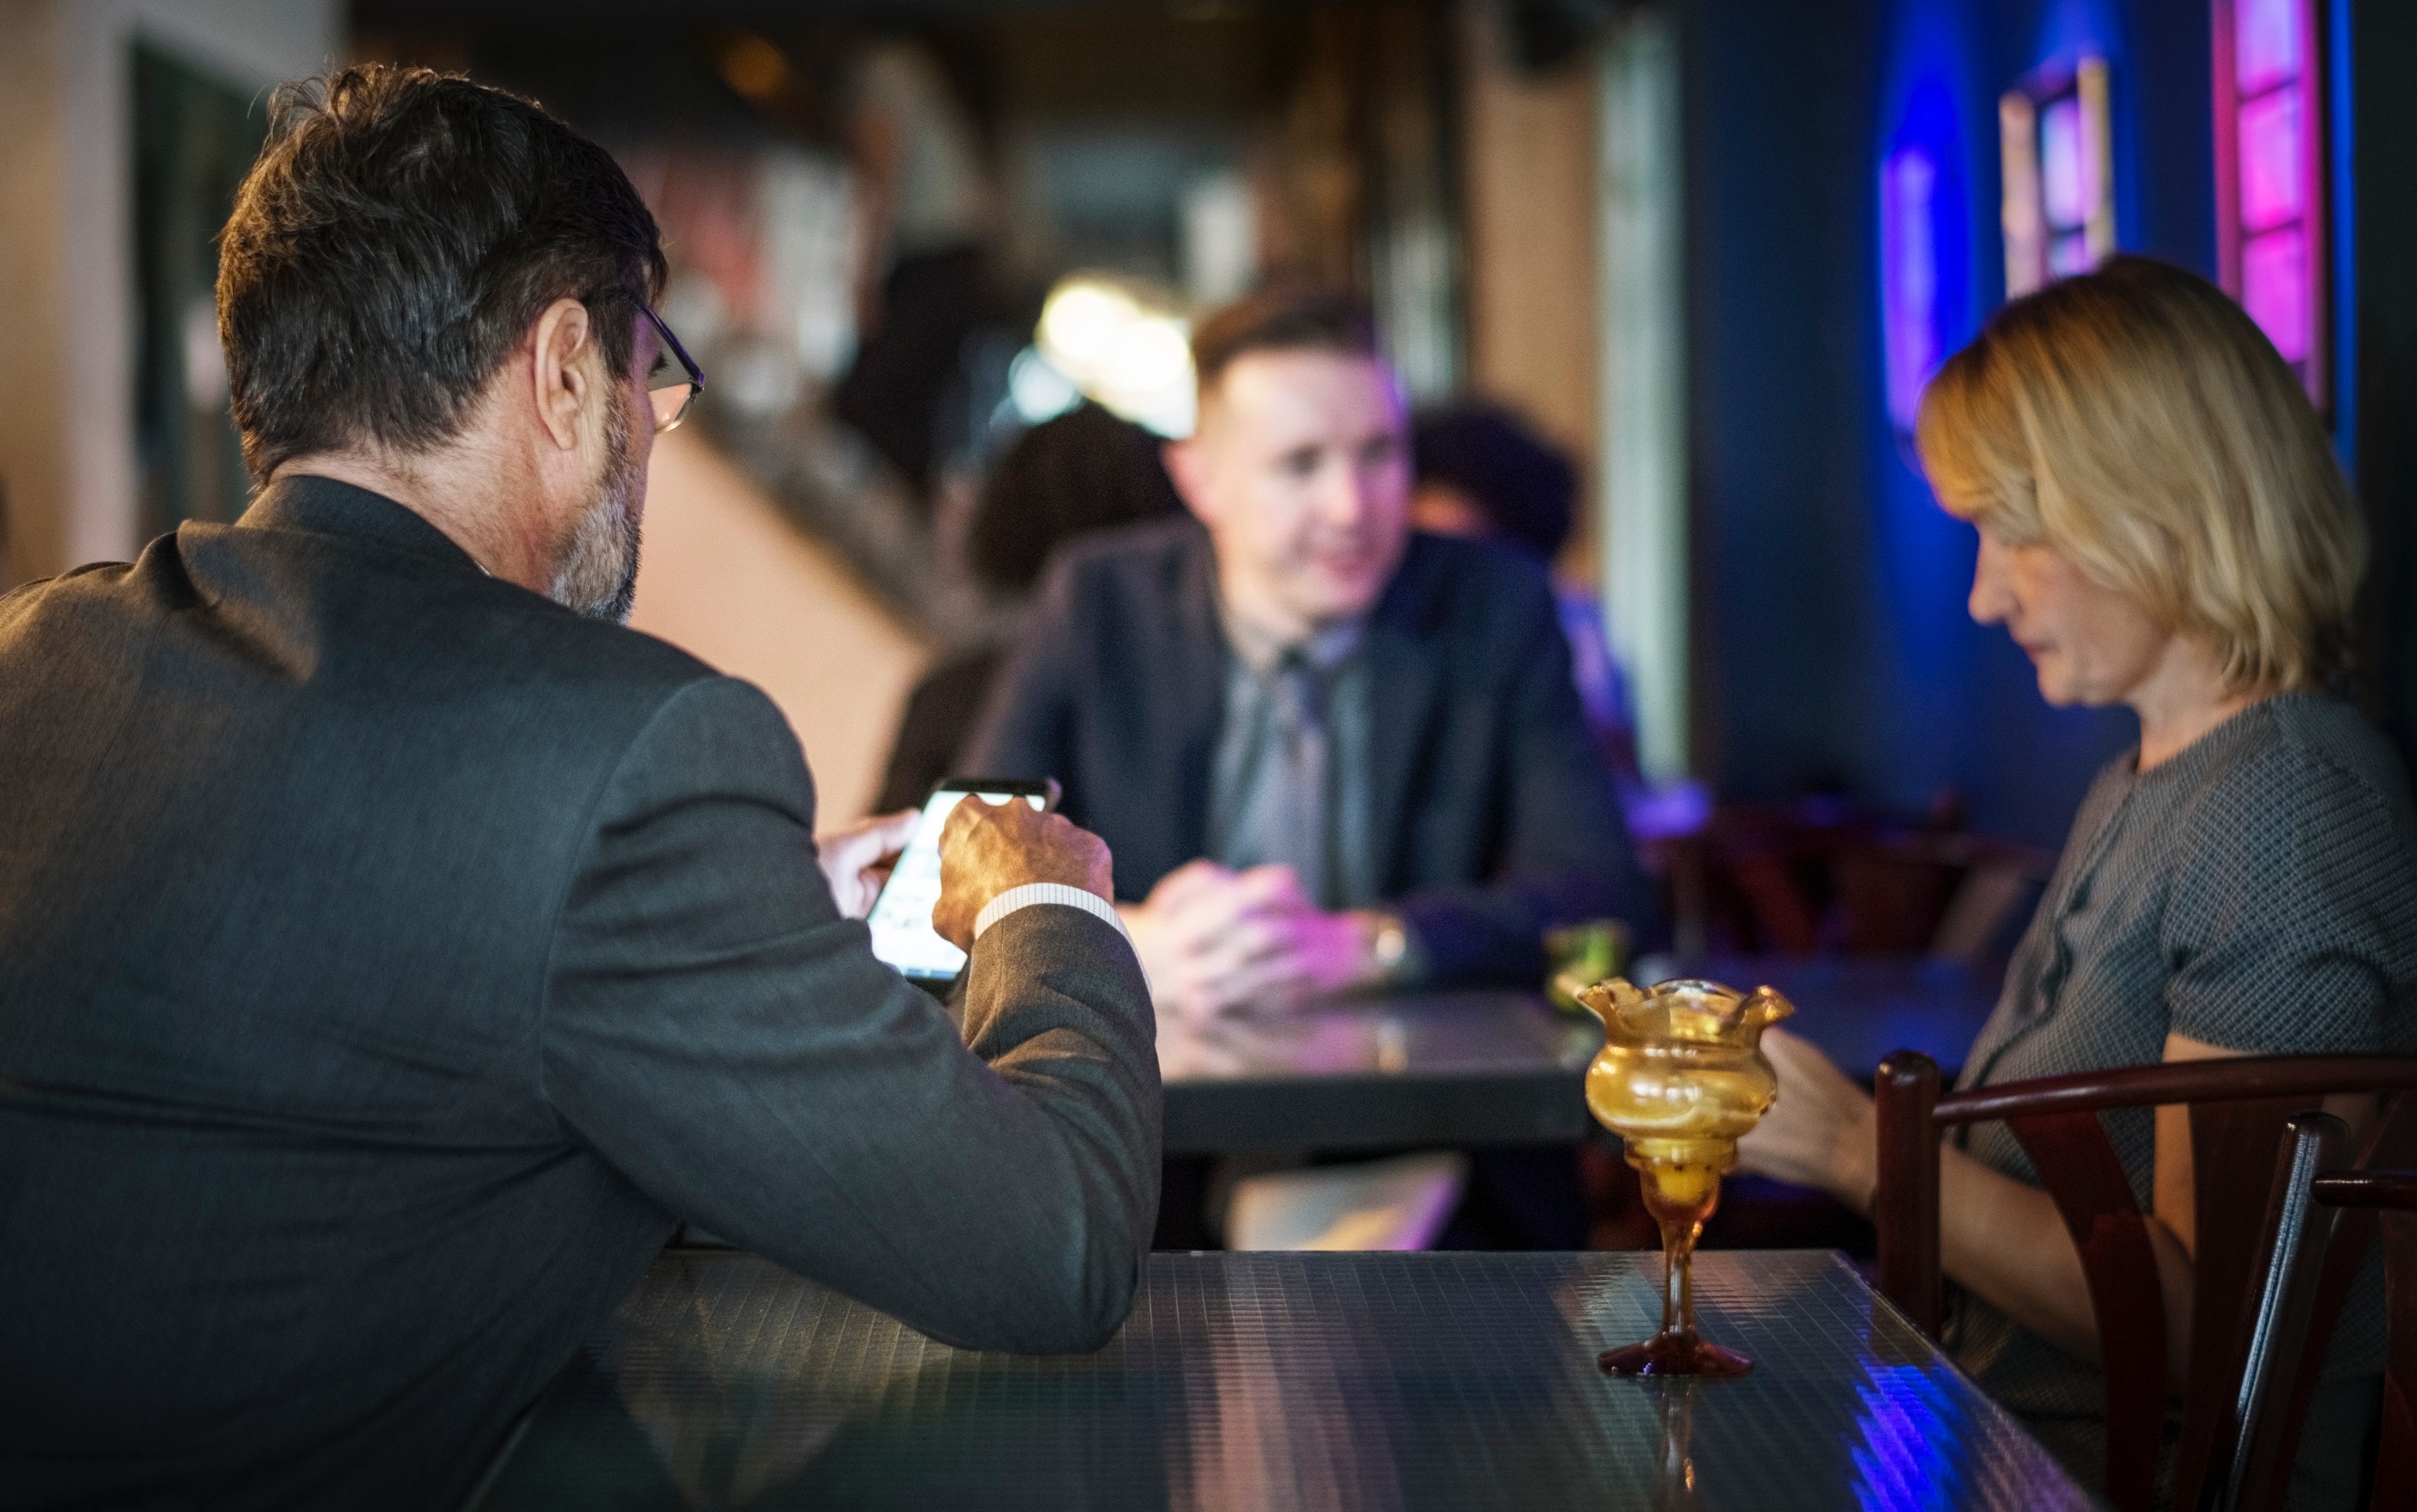
conversation, event, interaction, restaurant, table, drink, pub